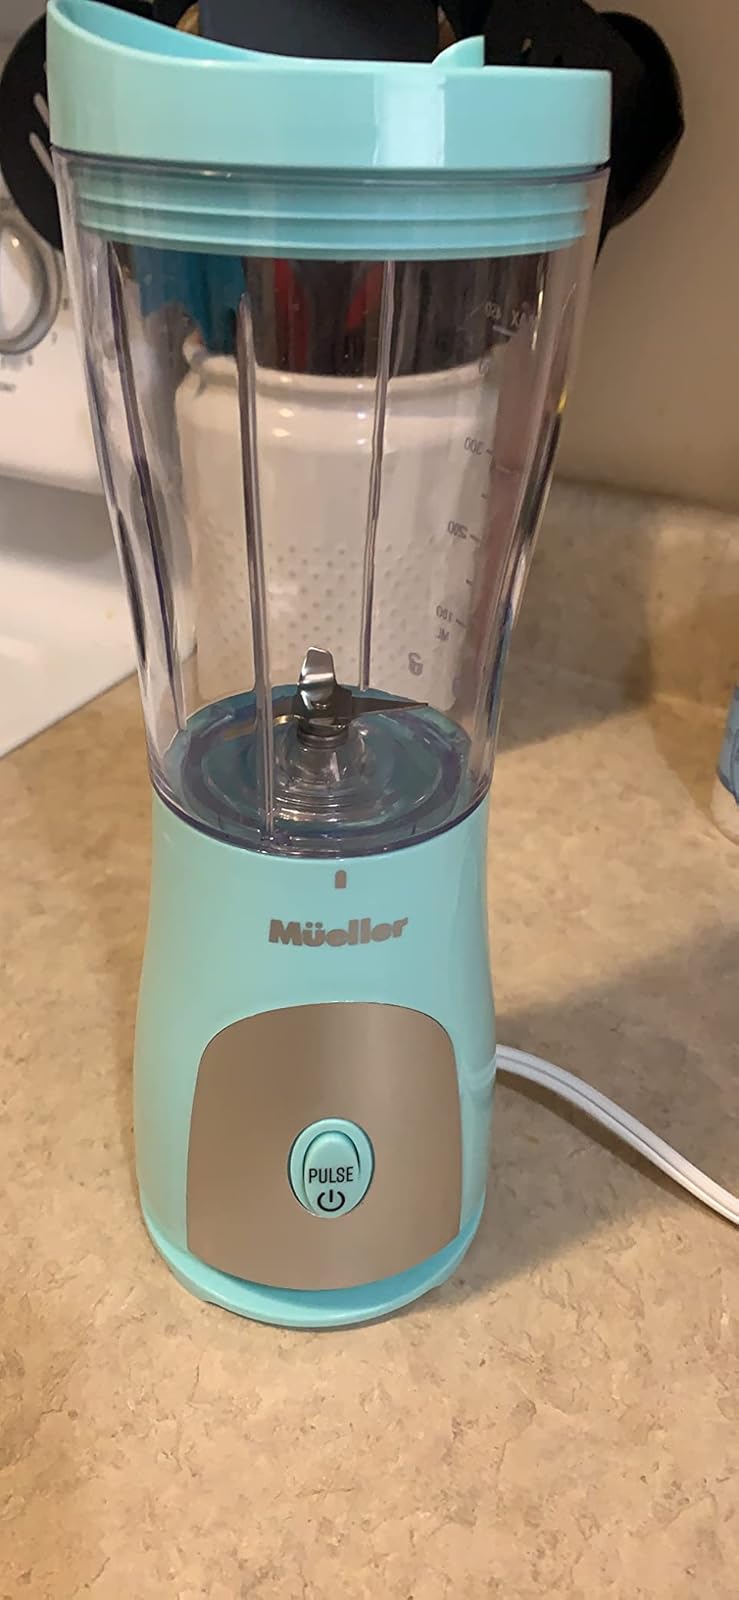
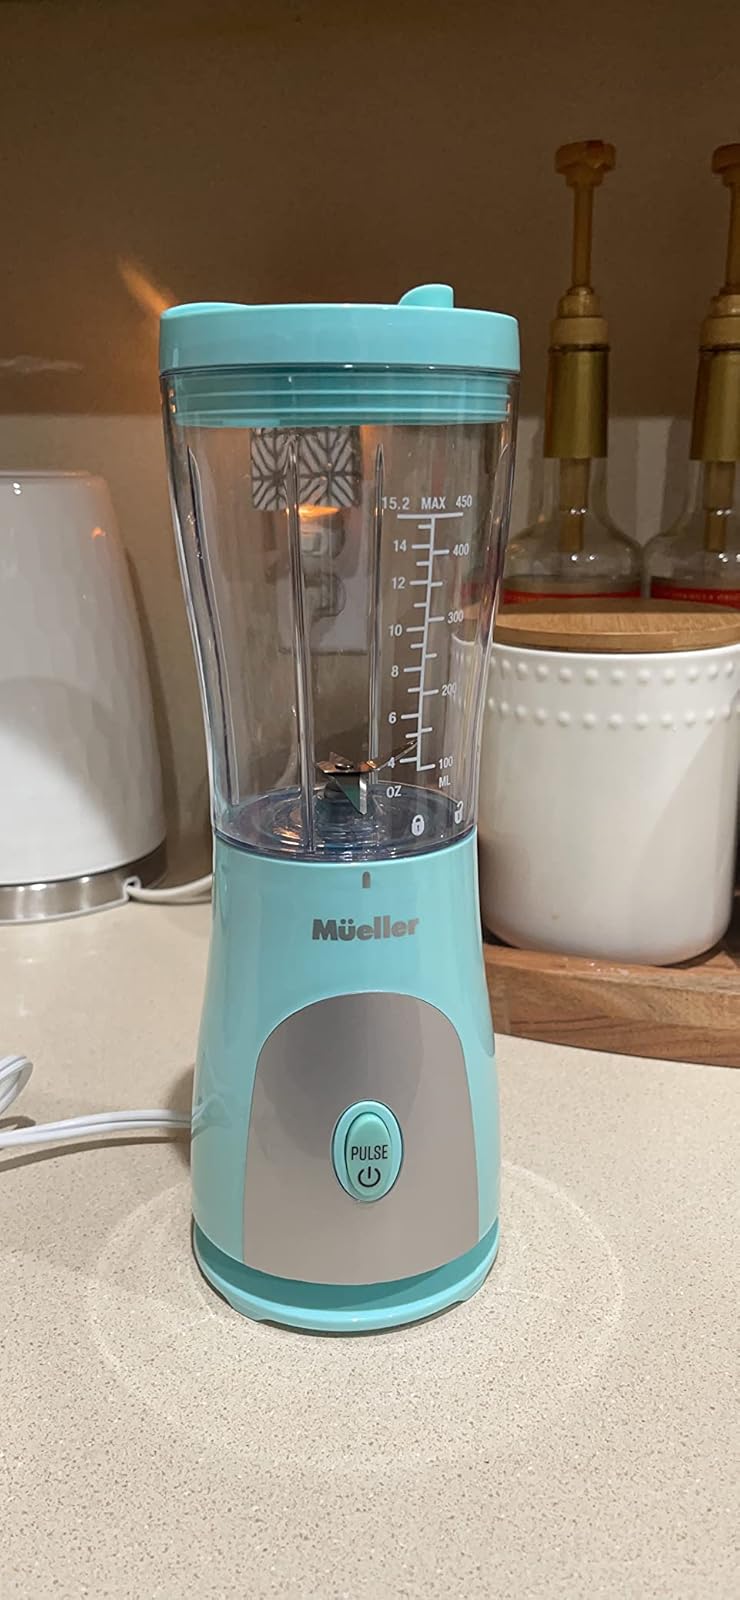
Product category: items_blender
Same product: yes